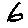
Label: 6